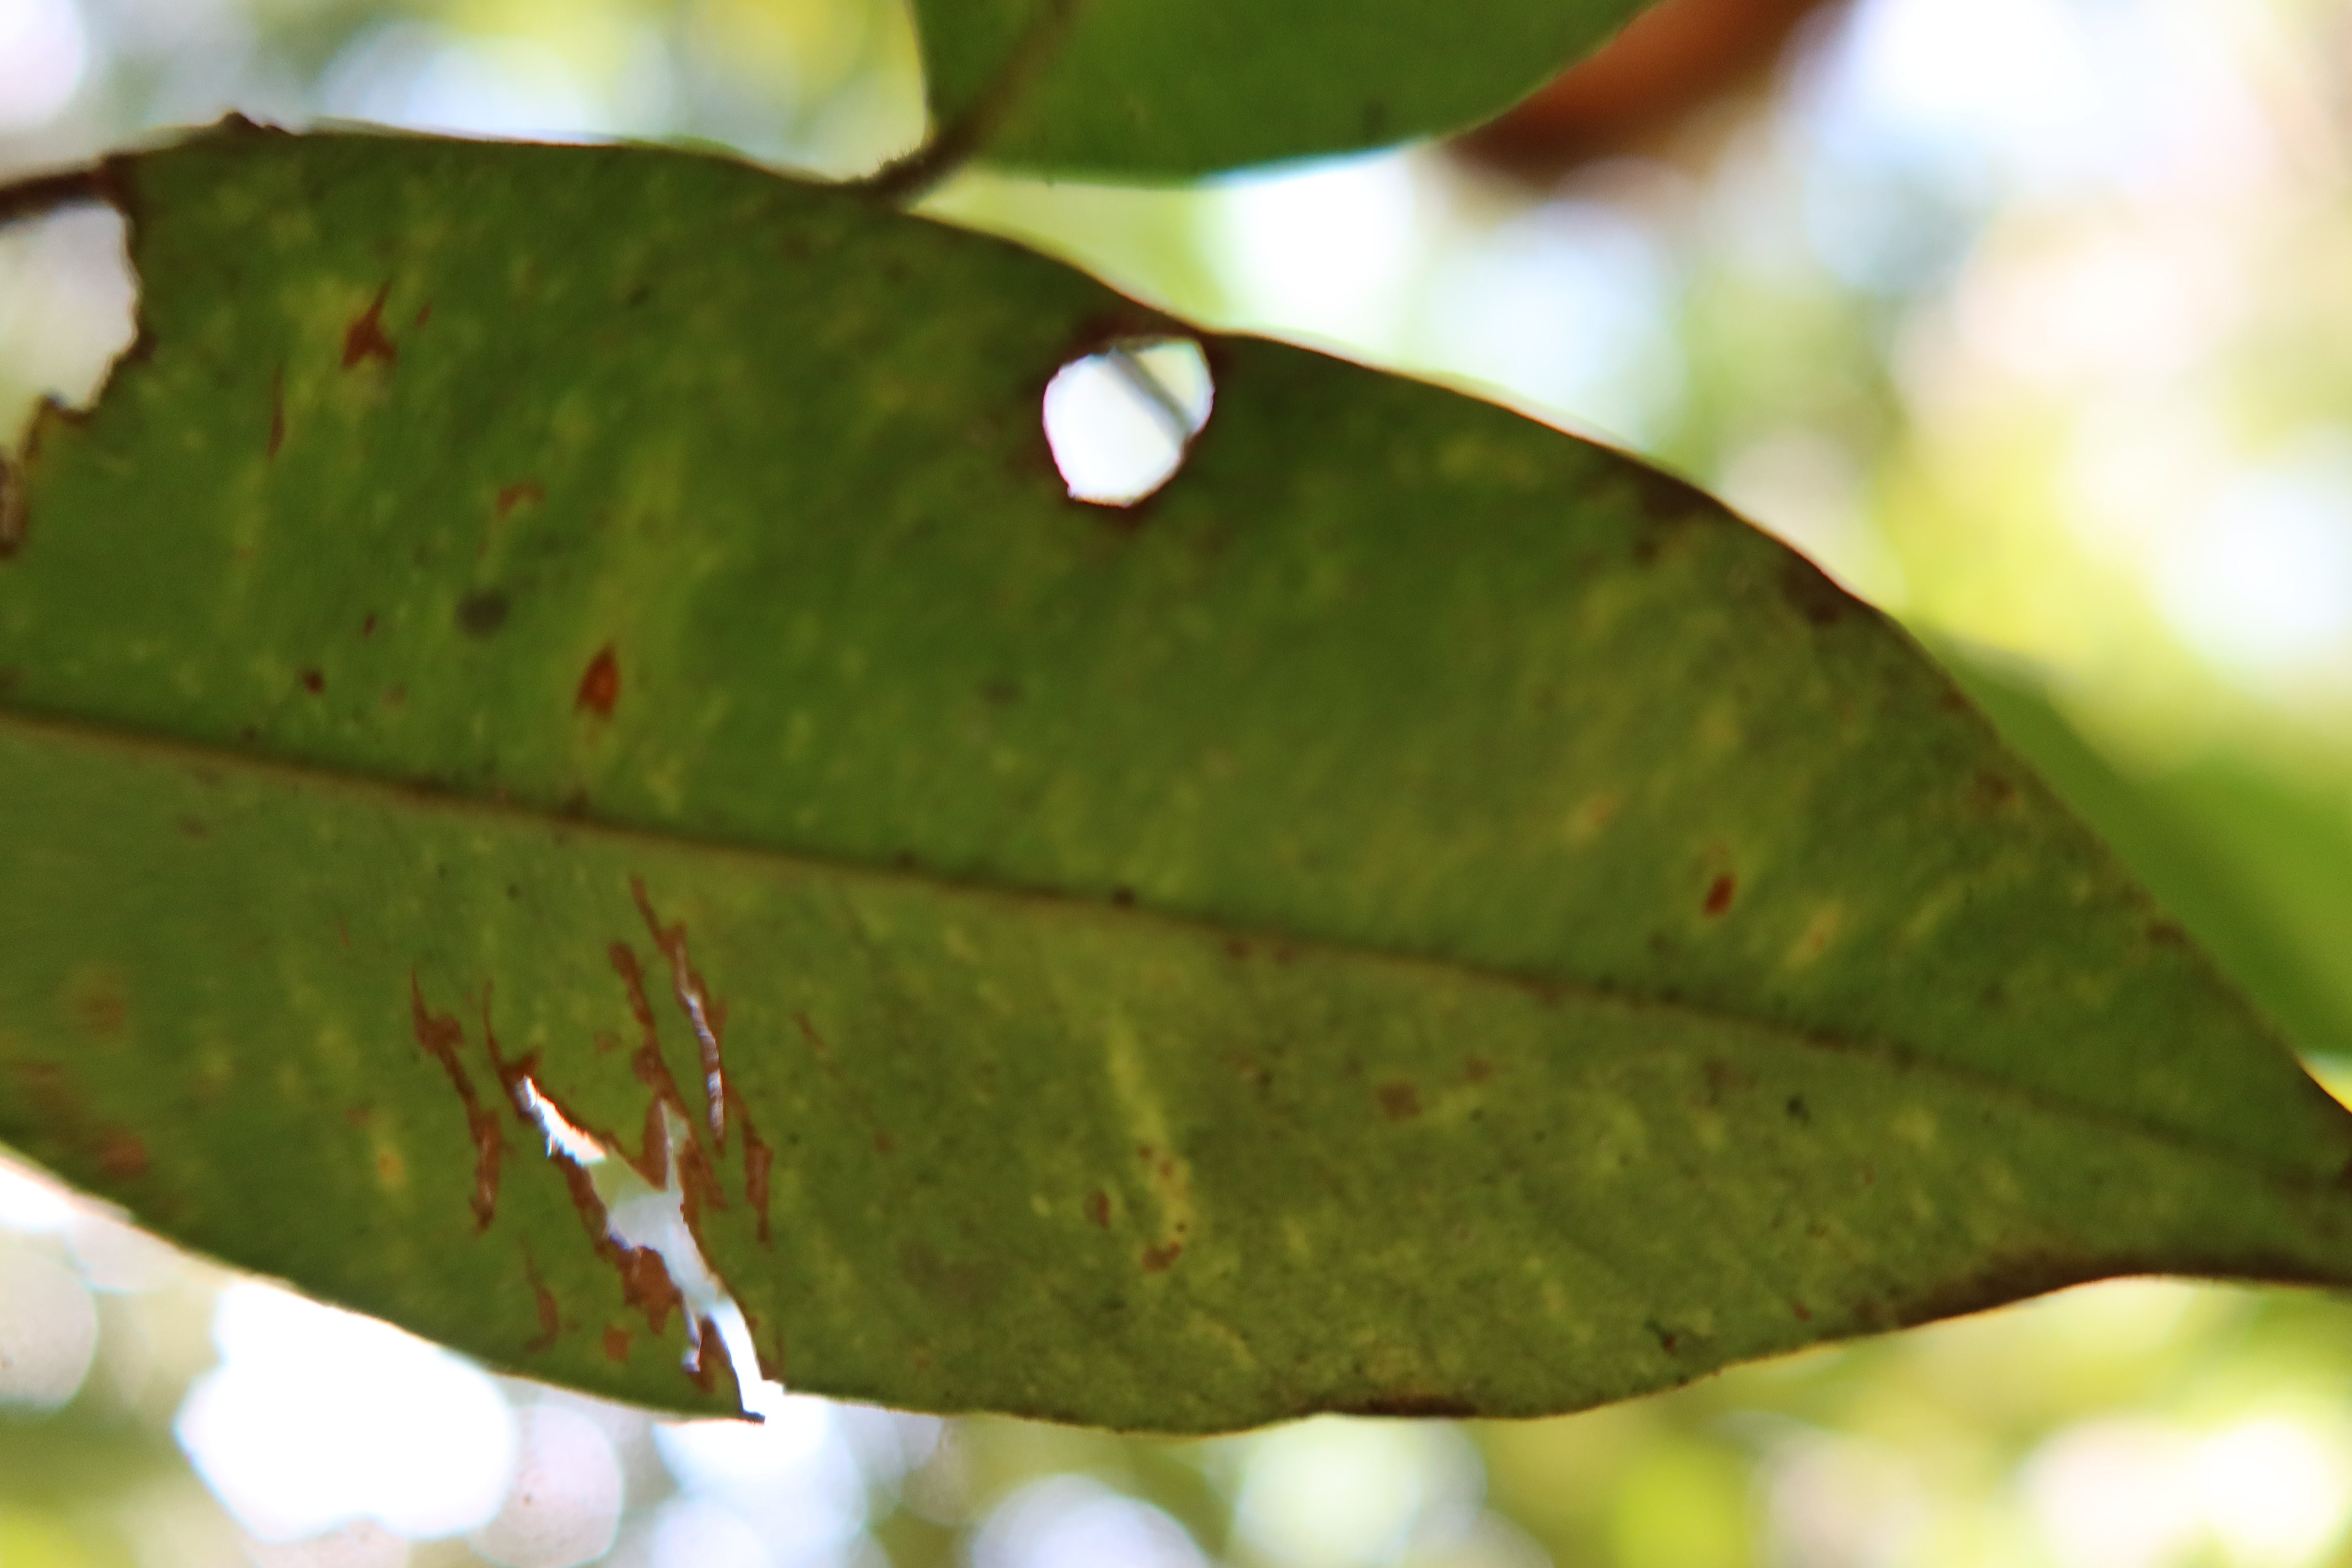
Label: Downy mildew